Andrea Fraunschiel

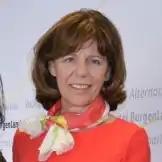
Andrea Fraunschiel in 2016

Andrea Fraunschiel (8 May 1955 – 4 August 2019) was an Austrian politician who was a member of the Federal Council of Austria, member of the of Burgenland, and mayor of Eisenstadt.